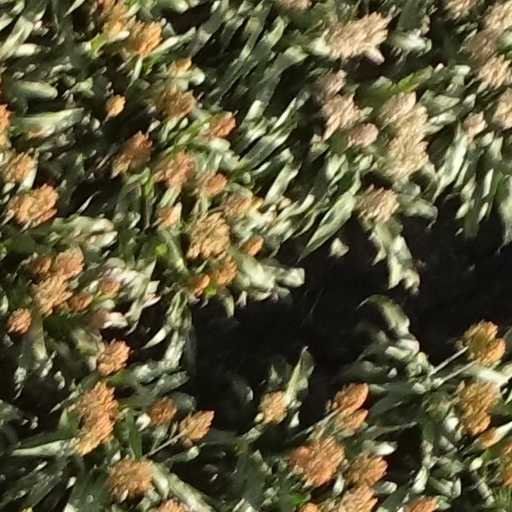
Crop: sorghum